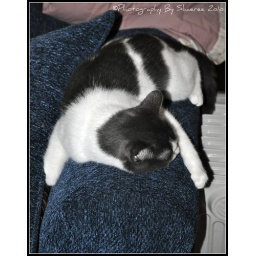
Ok so this is not Christmas related but she looked so cute sprawled over the couch